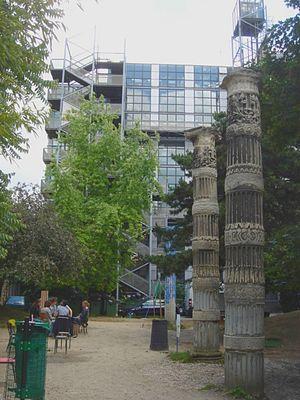
Jardin de l'Ecole Spéciale d'Architecture à Paris en France, avec au fond l'École Camondo.
L'école Camondo est un établissement privé d’enseignement supérieur créé en 1944 et reconnu par le ministère de l'Éducation nationale en 1989.
Le palais des Tuileries est un ancien palais parisien, aujourd'hui détruit, dont la construction commença en 1564 sous l'impulsion de Catherine de Médicis, à l'emplacement occupé auparavant par l'une des trois fabriques de tuiles établies en 1372 à côté de l'hôpital des Quinze-Vingts, non loin du vieux Louvre. Agrandi au fil du temps et unifié avec le palais du Louvre en 1860, il disposait d'une immense façade et il était le point focal du grand axe historique de Paris conçu à partir de ce palais.
L’École spéciale d'architecture est un établissement supérieur privé d’enseignement de l’architecture, situé 254 boulevard Raspail à Paris.